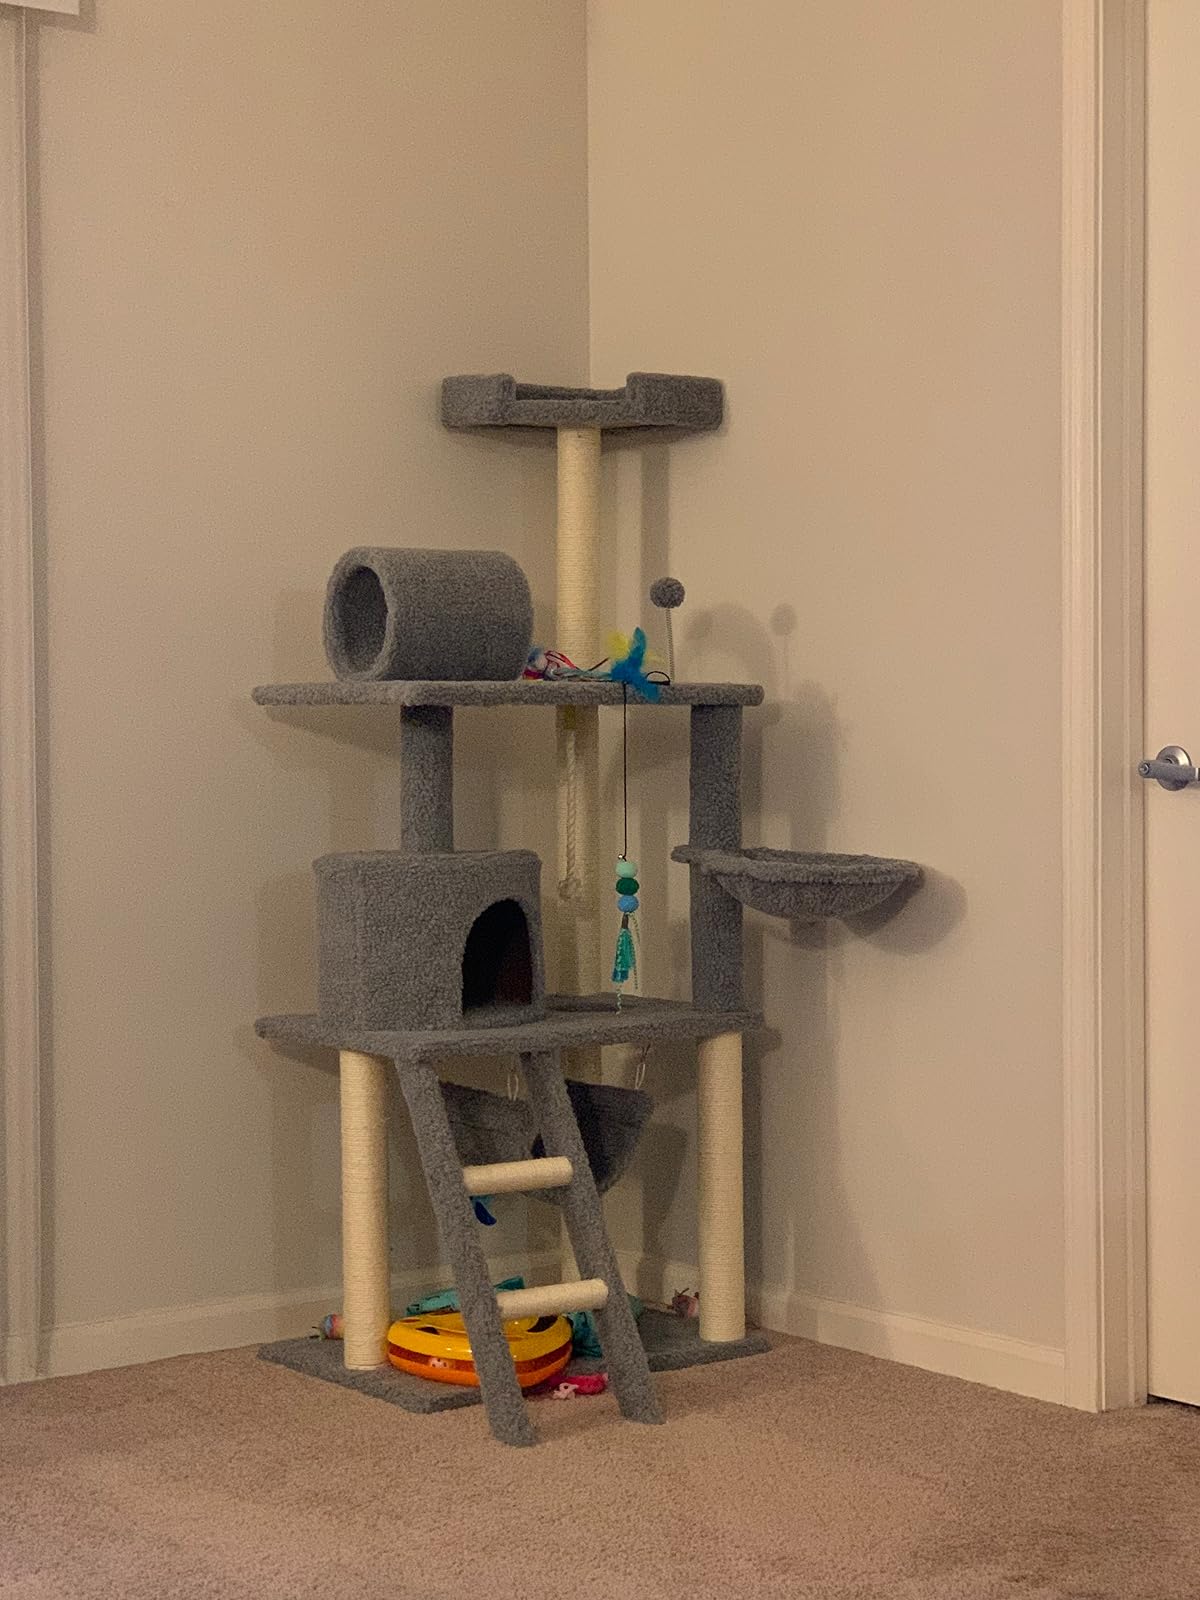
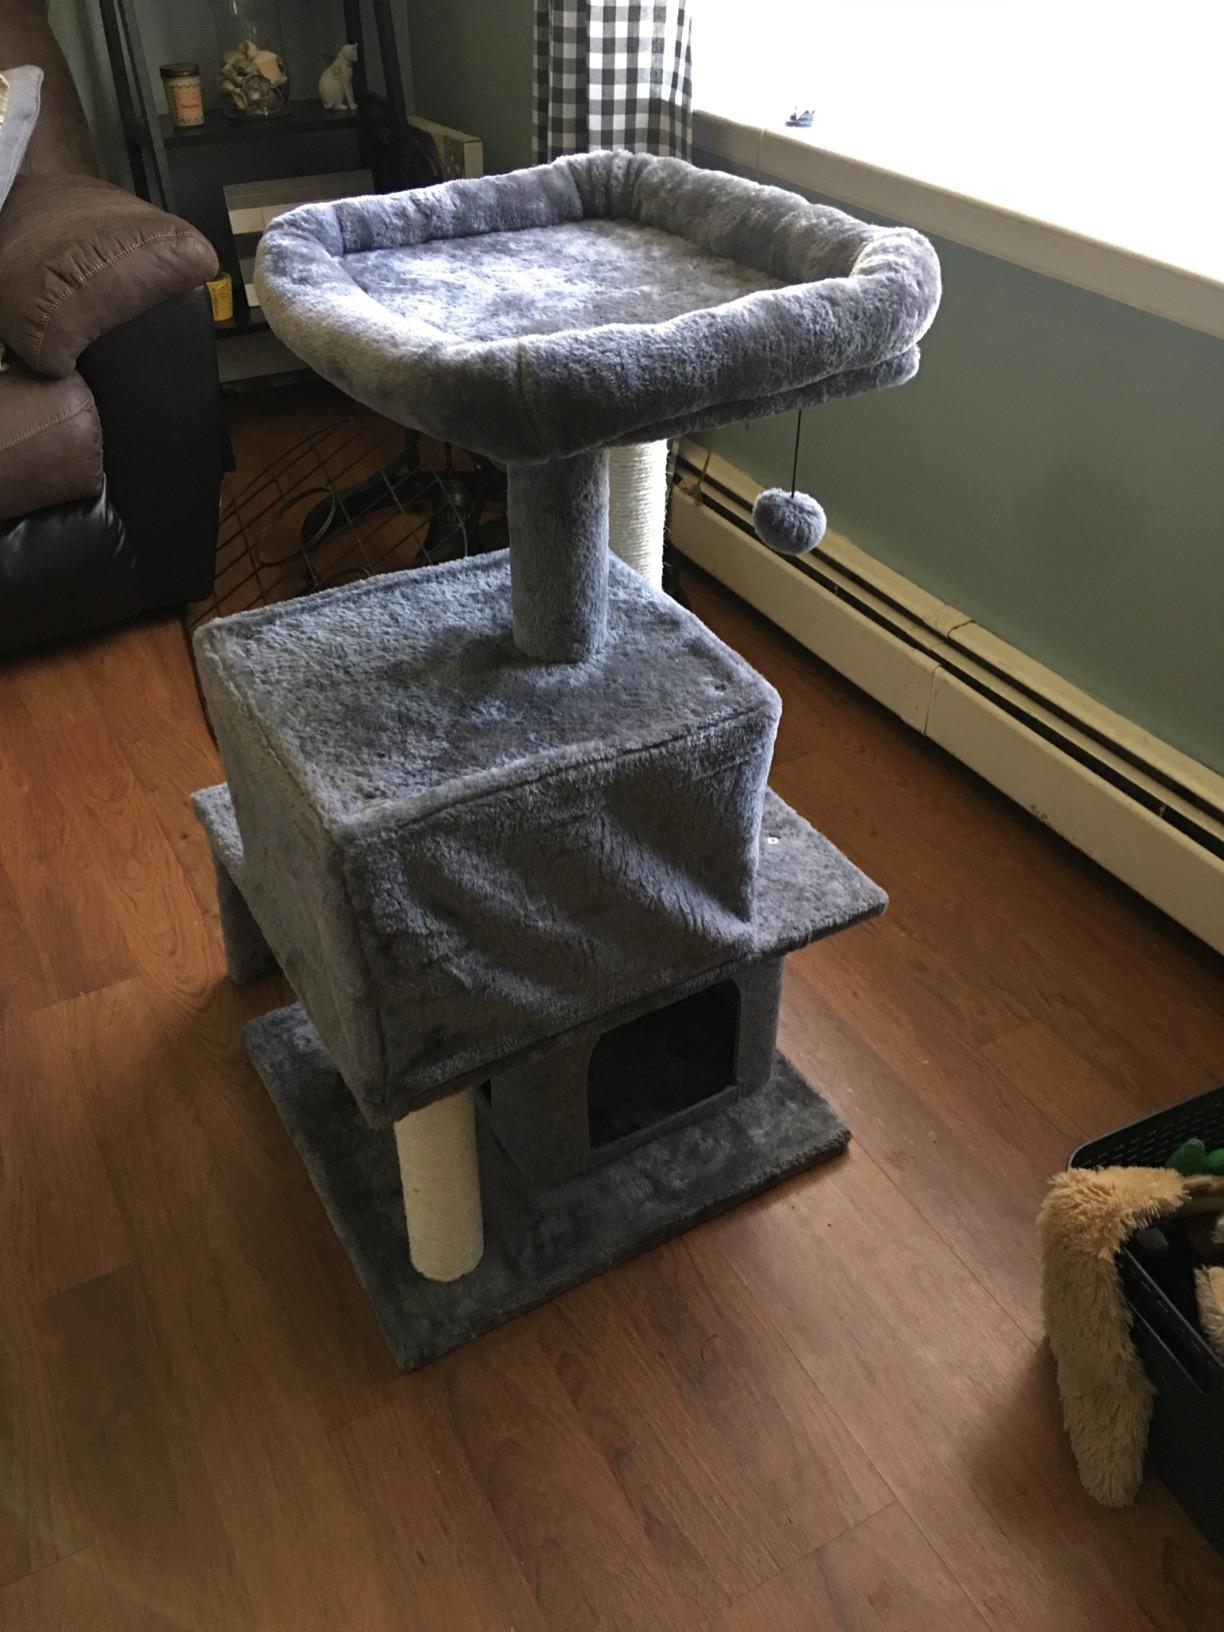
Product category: items_cat tree
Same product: no